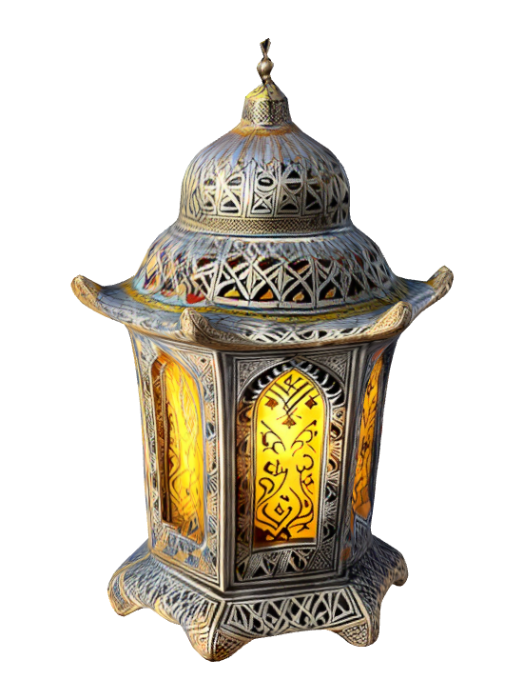
미적 점수 (1~10점): 6